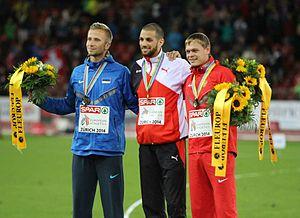
Denis Kudryavtsev est un athlète russe, spécialiste du 400 mètres haies.